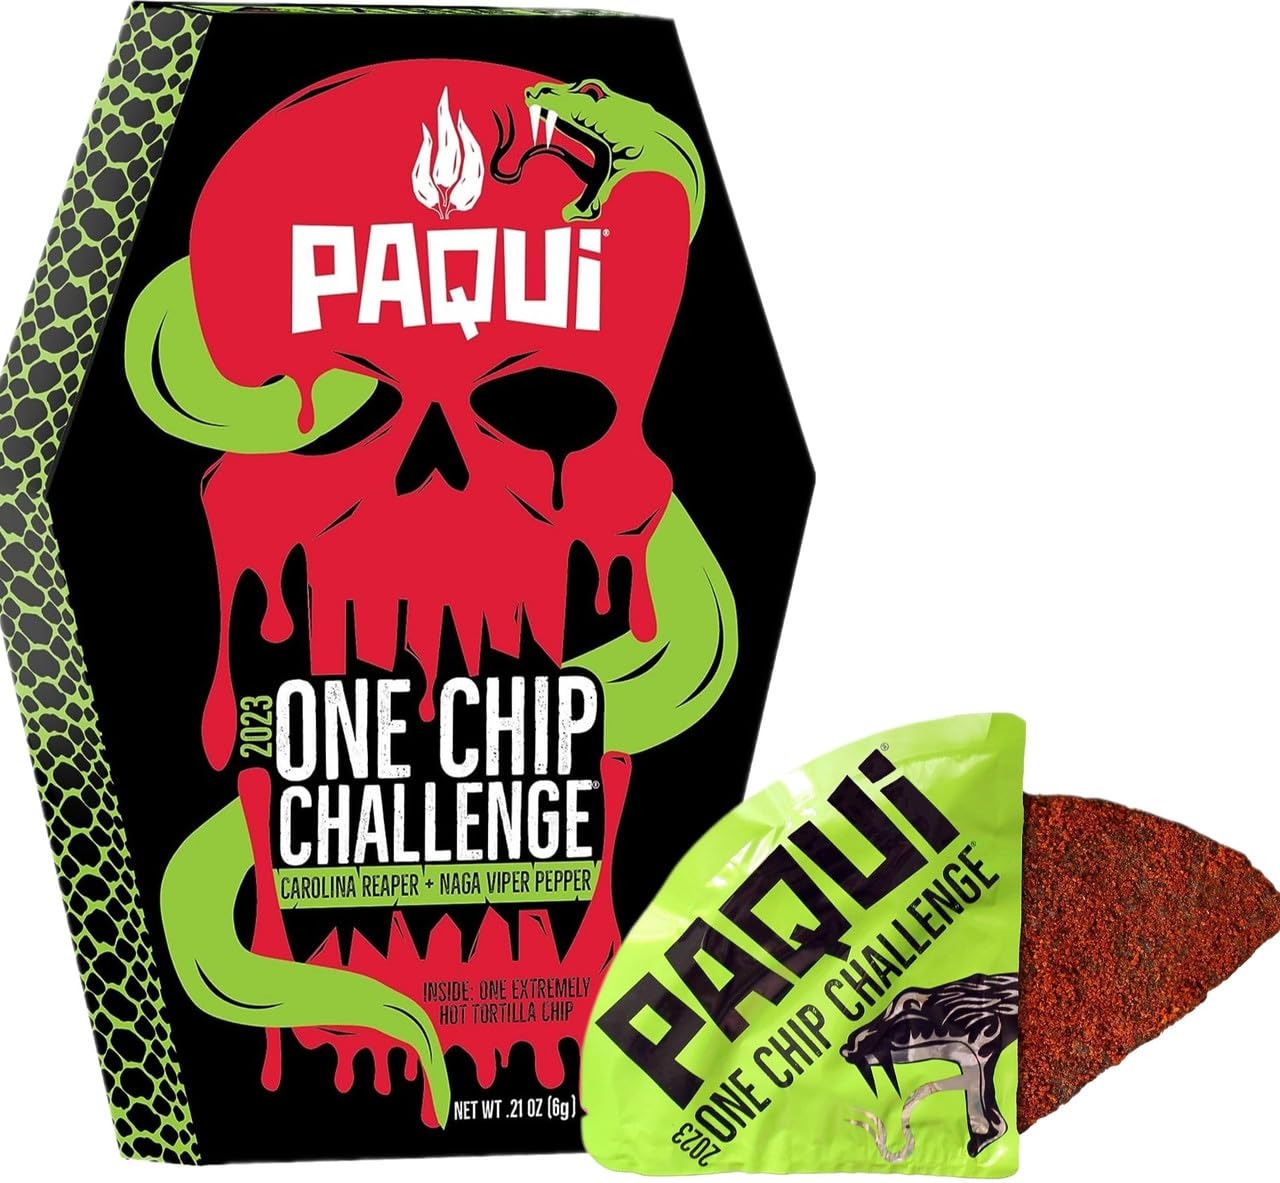
Item Name: Chip de tortilla One Chip Challenge 2023…
Bullet Point: collectible product
Product Description: do not wait to buy this product disappears quickly, removed from the market, NOT UNDER 21 The product is for collection only, we are not responsible for the consumption of this product, do not leave it within the reach of children or those under 21, if you have medical problems or are taking pills. The consumption of this product is the responsibility of the person who consumes it (21 NO LESS)
Value: 0.21
Unit: Ounce

Price: 25.5